Jeff Wilson (professor)

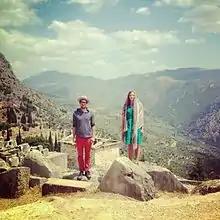
Wilson and Bensen in No Baggage

Together with freelance writer Clara Bensen, Wilson performed the 'travel experiment' "No Baggage", in which they traveled for 21 days through eight countries with no change of clothes shortly after meeting on a dating website. New Line Cinema has acquired the right to produce a feature film and hired Adam Brooks of Bridget Jones to screen write the film based on a book from Perseus Books entitled 'No Baggage' by Bensen. American actress Shailene Woodley has been slated to play Bensen in the film.